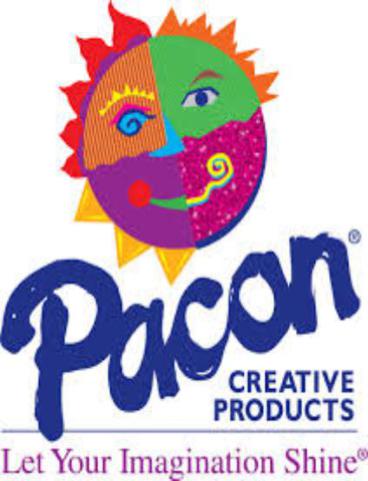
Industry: Others